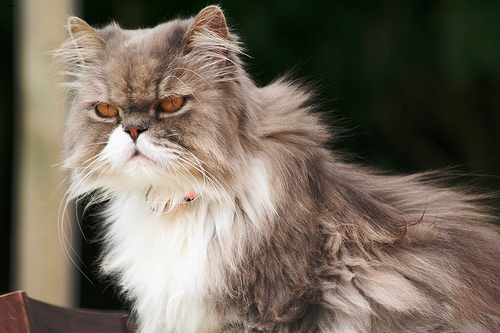
Animal: cat
Breed: persian